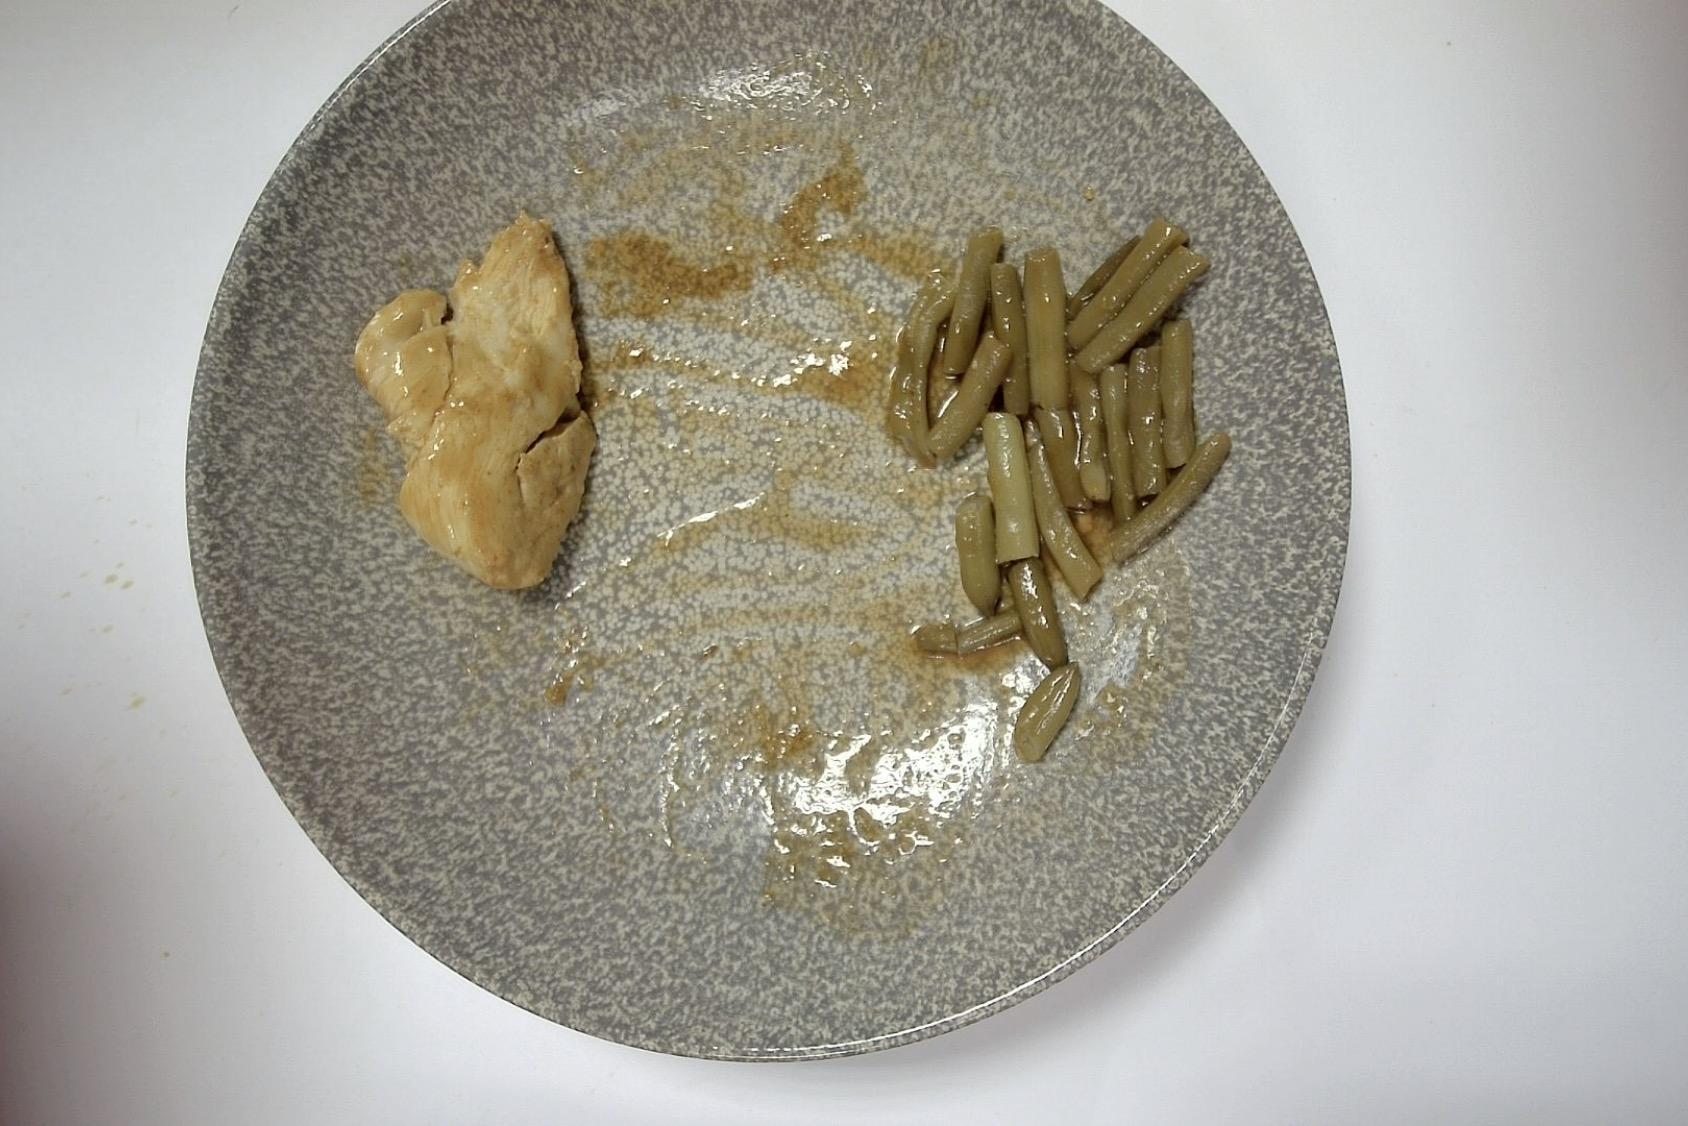
Dish: Hähnchen mit Grüne Bohnen , Kartoffelpüree und Bratenjus
Portion size: Normale Portion
Ingredients: mashed-potatoes, green-beans, gravy, chicken
Weight as served: 341 g
Energy as served: 326,76 kcal (1.374,62 kJ)
Fat: 10,687 g (saturated: 1,527 g)
Carbohydrates: 26,301 g (sugar: 6,208 g)
Protein: 28,33 g
Salt: 4,007 g
Weight after return: 271 g
Energy after return: 259,683 kcal